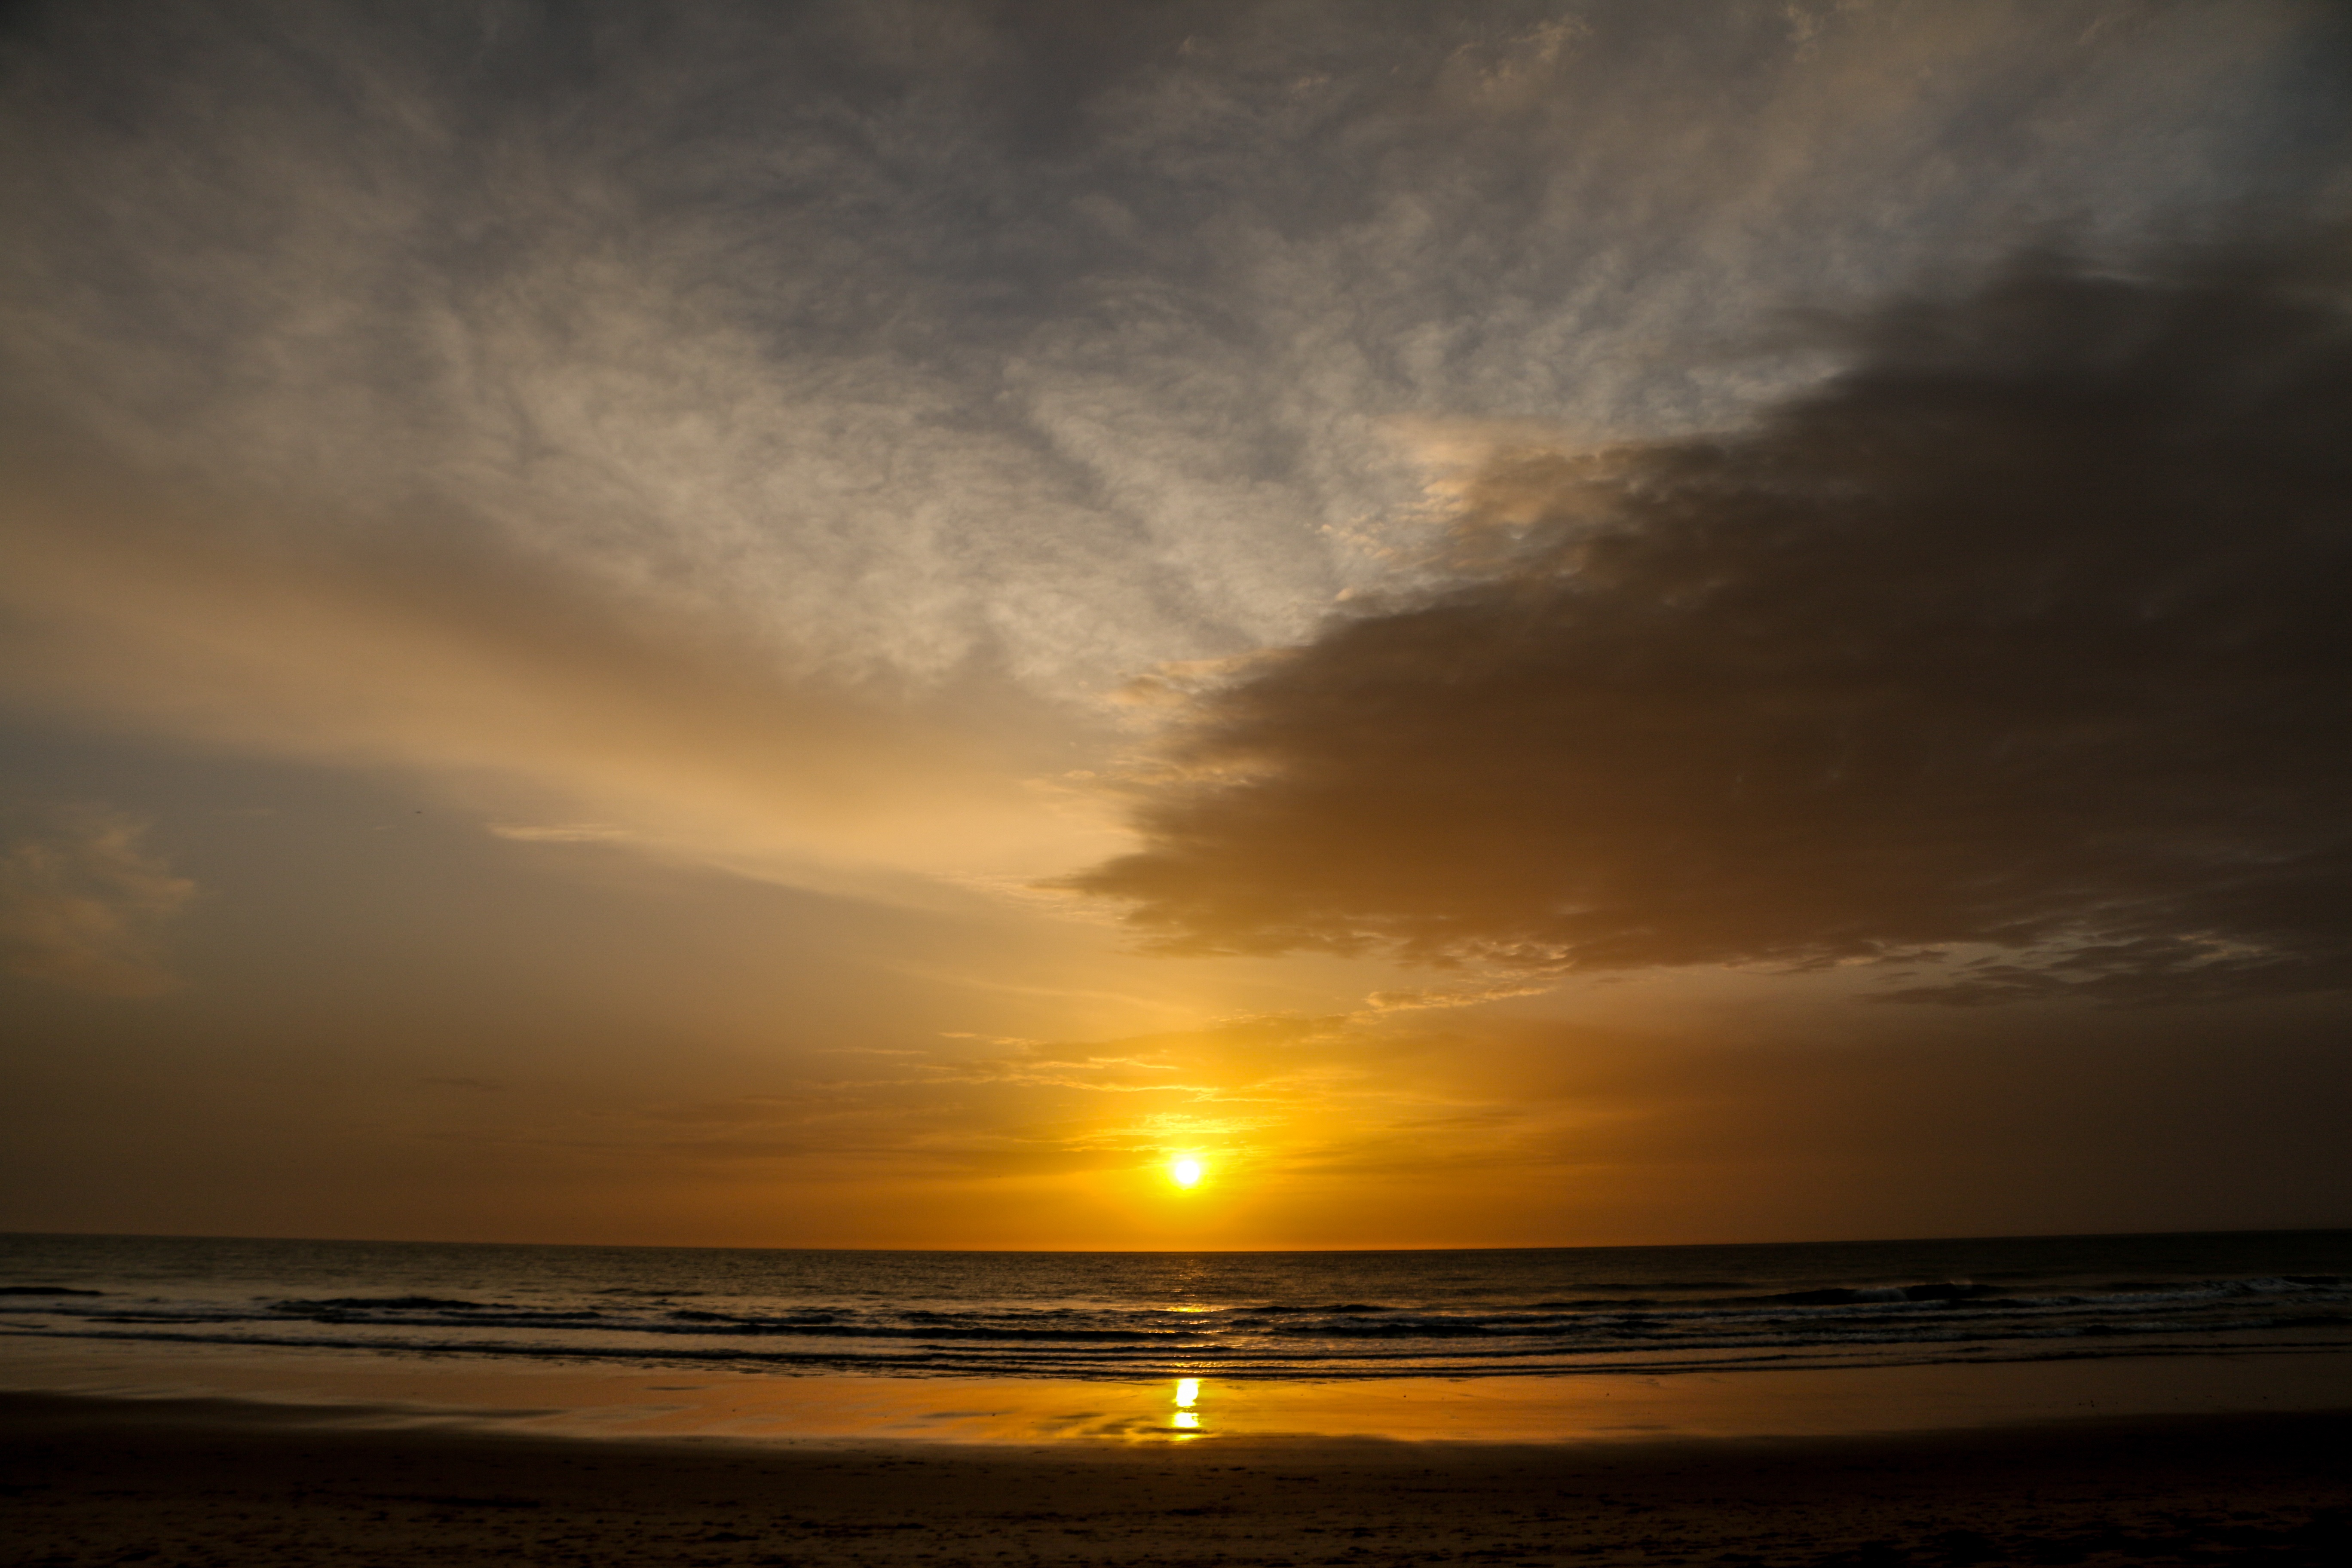
beach, sea, coast, ocean, horizon, cloud, sky, sun, sunrise, sunset, sunlight, morning, wave, dawn, atmosphere, dusk, evening, afterglow, orange sky, wind wave